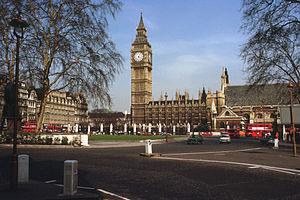
Parliament Square est une place de la ville de Londres, située dans la Cité de Westminster, devant le Palais du parlement. Elle contient un jardin en son centre.